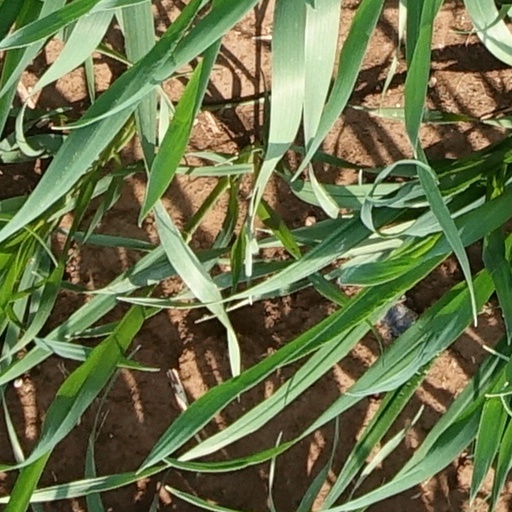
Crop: wheat